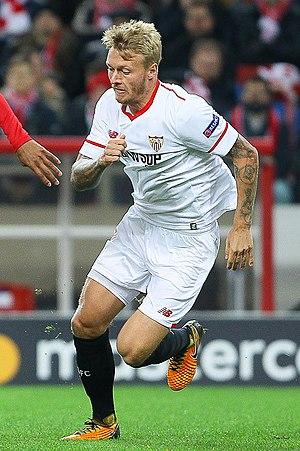
Simon Kjær, né le 26 mars 1989 à Horsens au Danemark, est un footballeur international danois qui évolue au poste de défenseur central à l'AC Milan.